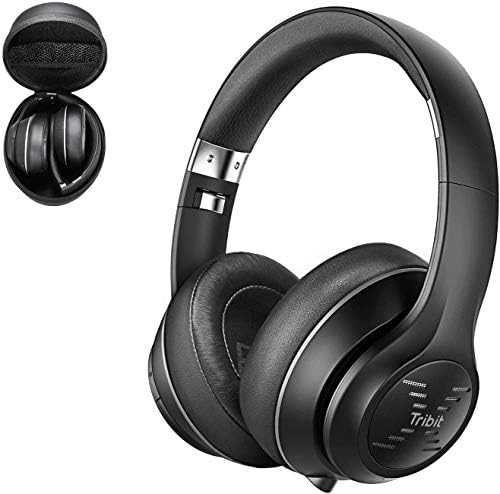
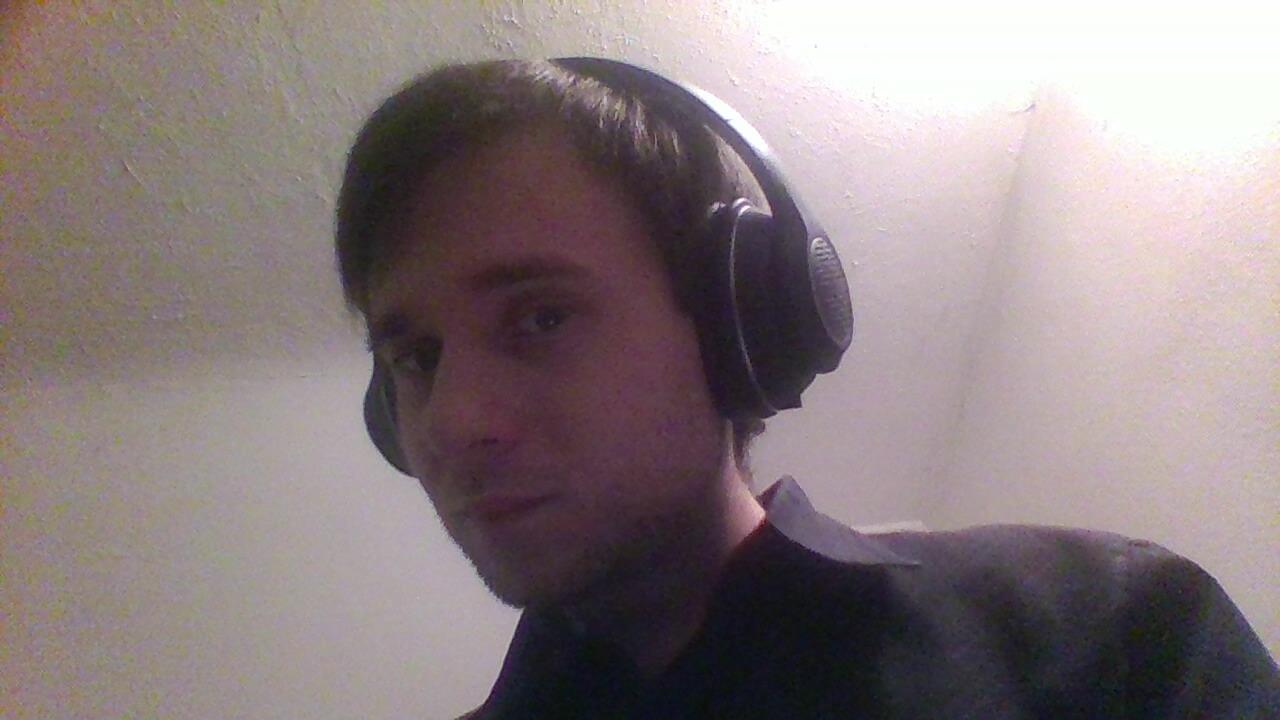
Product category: headphones
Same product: yes